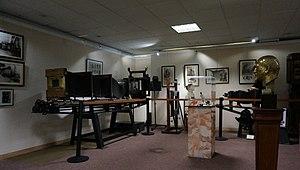
présenté au Musée de la Préfecture de Police (Paris).